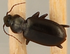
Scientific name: Calathus advena
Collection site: Niwot Ridge Mountain Research Station Site (NIWO), plot NIWO_007